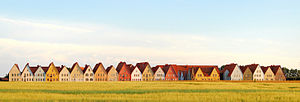
Jakriborg / Artikler
Jakriborg på Lundaslätten, fotograferet fra nord.
Jakriborg er en bydel i Hjärup, Staffanstorps kommune, Sverige, opført i den såkaldte Hansestil af de middelalderlige Hansestæder langs Østersøområdets kyster. Stilen er elsket af mange, men er også blevet kritiseret for at være bagstræberisk.